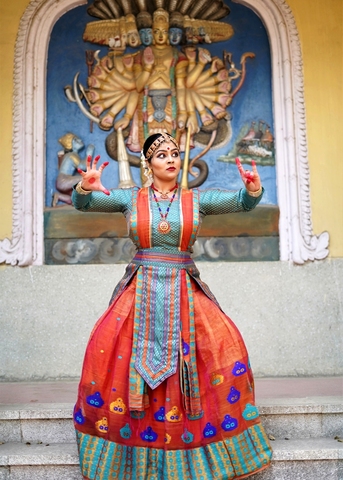
Dance form: sattriya